Keep Off the Grass

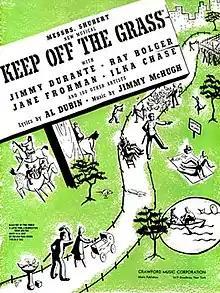
Sheet music cover (cropped)

Keep Off the Grass is a musical revue with sketches by Mort Lewis, Parke Levy, Alan Lipscott, S. Jay Kaufman, and Panama & Frank, lyrics by Al Dubin and Howard Dietz, and music by Jimmy McHugh. The choreography was by George Balanchine.